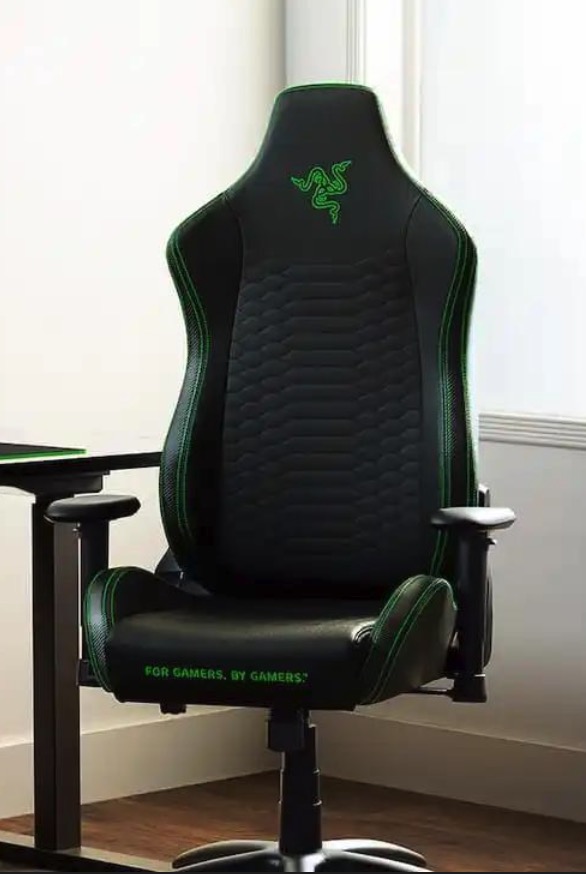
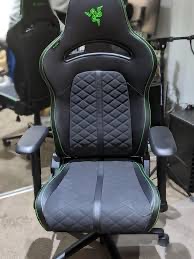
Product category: items_chair
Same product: no